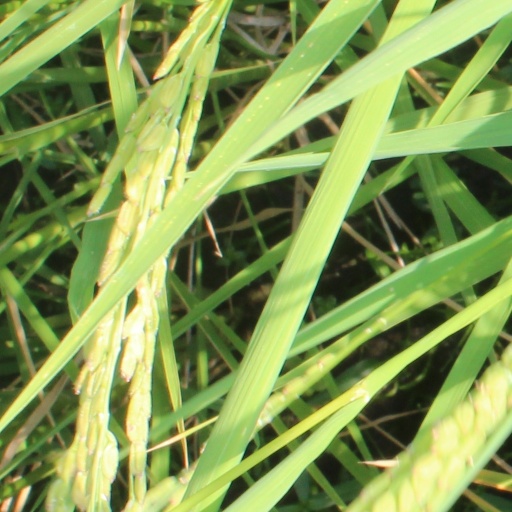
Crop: rice